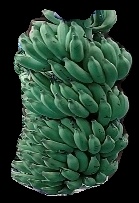
Variety: elakki-bale
Grade: grade1